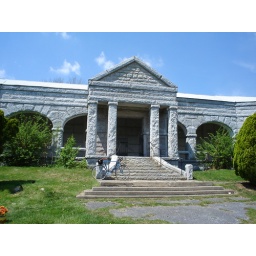
Obligatory bike against stone building shot.